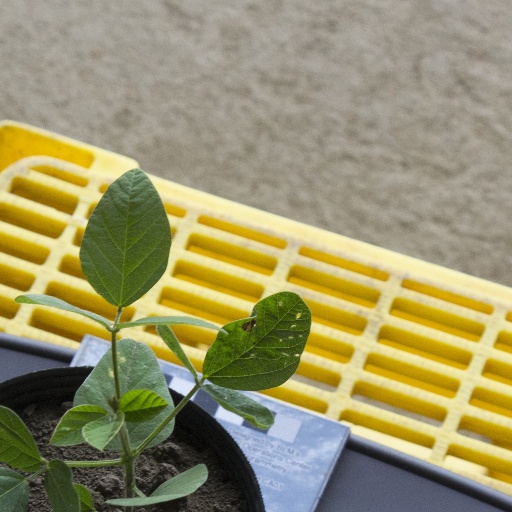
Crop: soybean